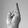
ASL letter: R